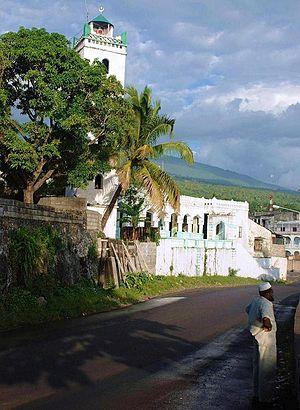
Mosquée, Moroni
Environ 99 à 100 % de la population de l'Union des Comores est musulmane, essentiellement sunnite de rite chafiite.
La mosquée de Moroni, également connue sous le nom de mosquée de vendredi, est une mosquée située dans la ville de Moroni, capitale des Comores. Elle fait partie des sites touristiques de la place avec son architecture et son histoire. Cette mosquée a été construite au début du XIXᵉ siècle.Les photos de 1899 du Résident de France Pobeguin ne font pas apparaître l’existence de cette mosquée.